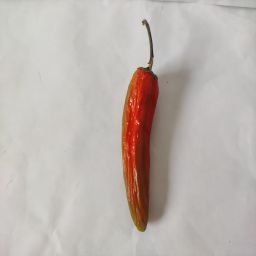
Crop: New Mexico Green Chile
Quality: Dried